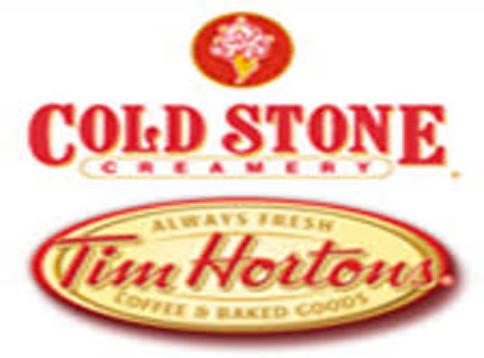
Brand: Cold Stone Creamery
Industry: Food